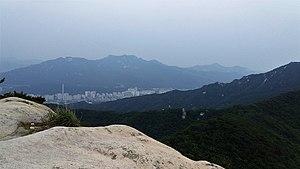
Vue sur la montagne Dobongsan, la ville de Uijeongbu et la montagne Suraksan depuis le mont Sapae.
Uijeongbu est une ville en Corée du Sud, dans la province du Gyeonggi. La ville se situe dans la banlieue nord de la capitale Séoul et est le siège de plusieurs bases militaires américaines et coréennes.